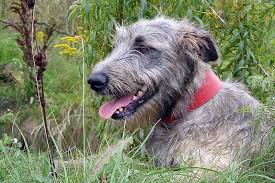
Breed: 224-n000039-Irish_wolfhound